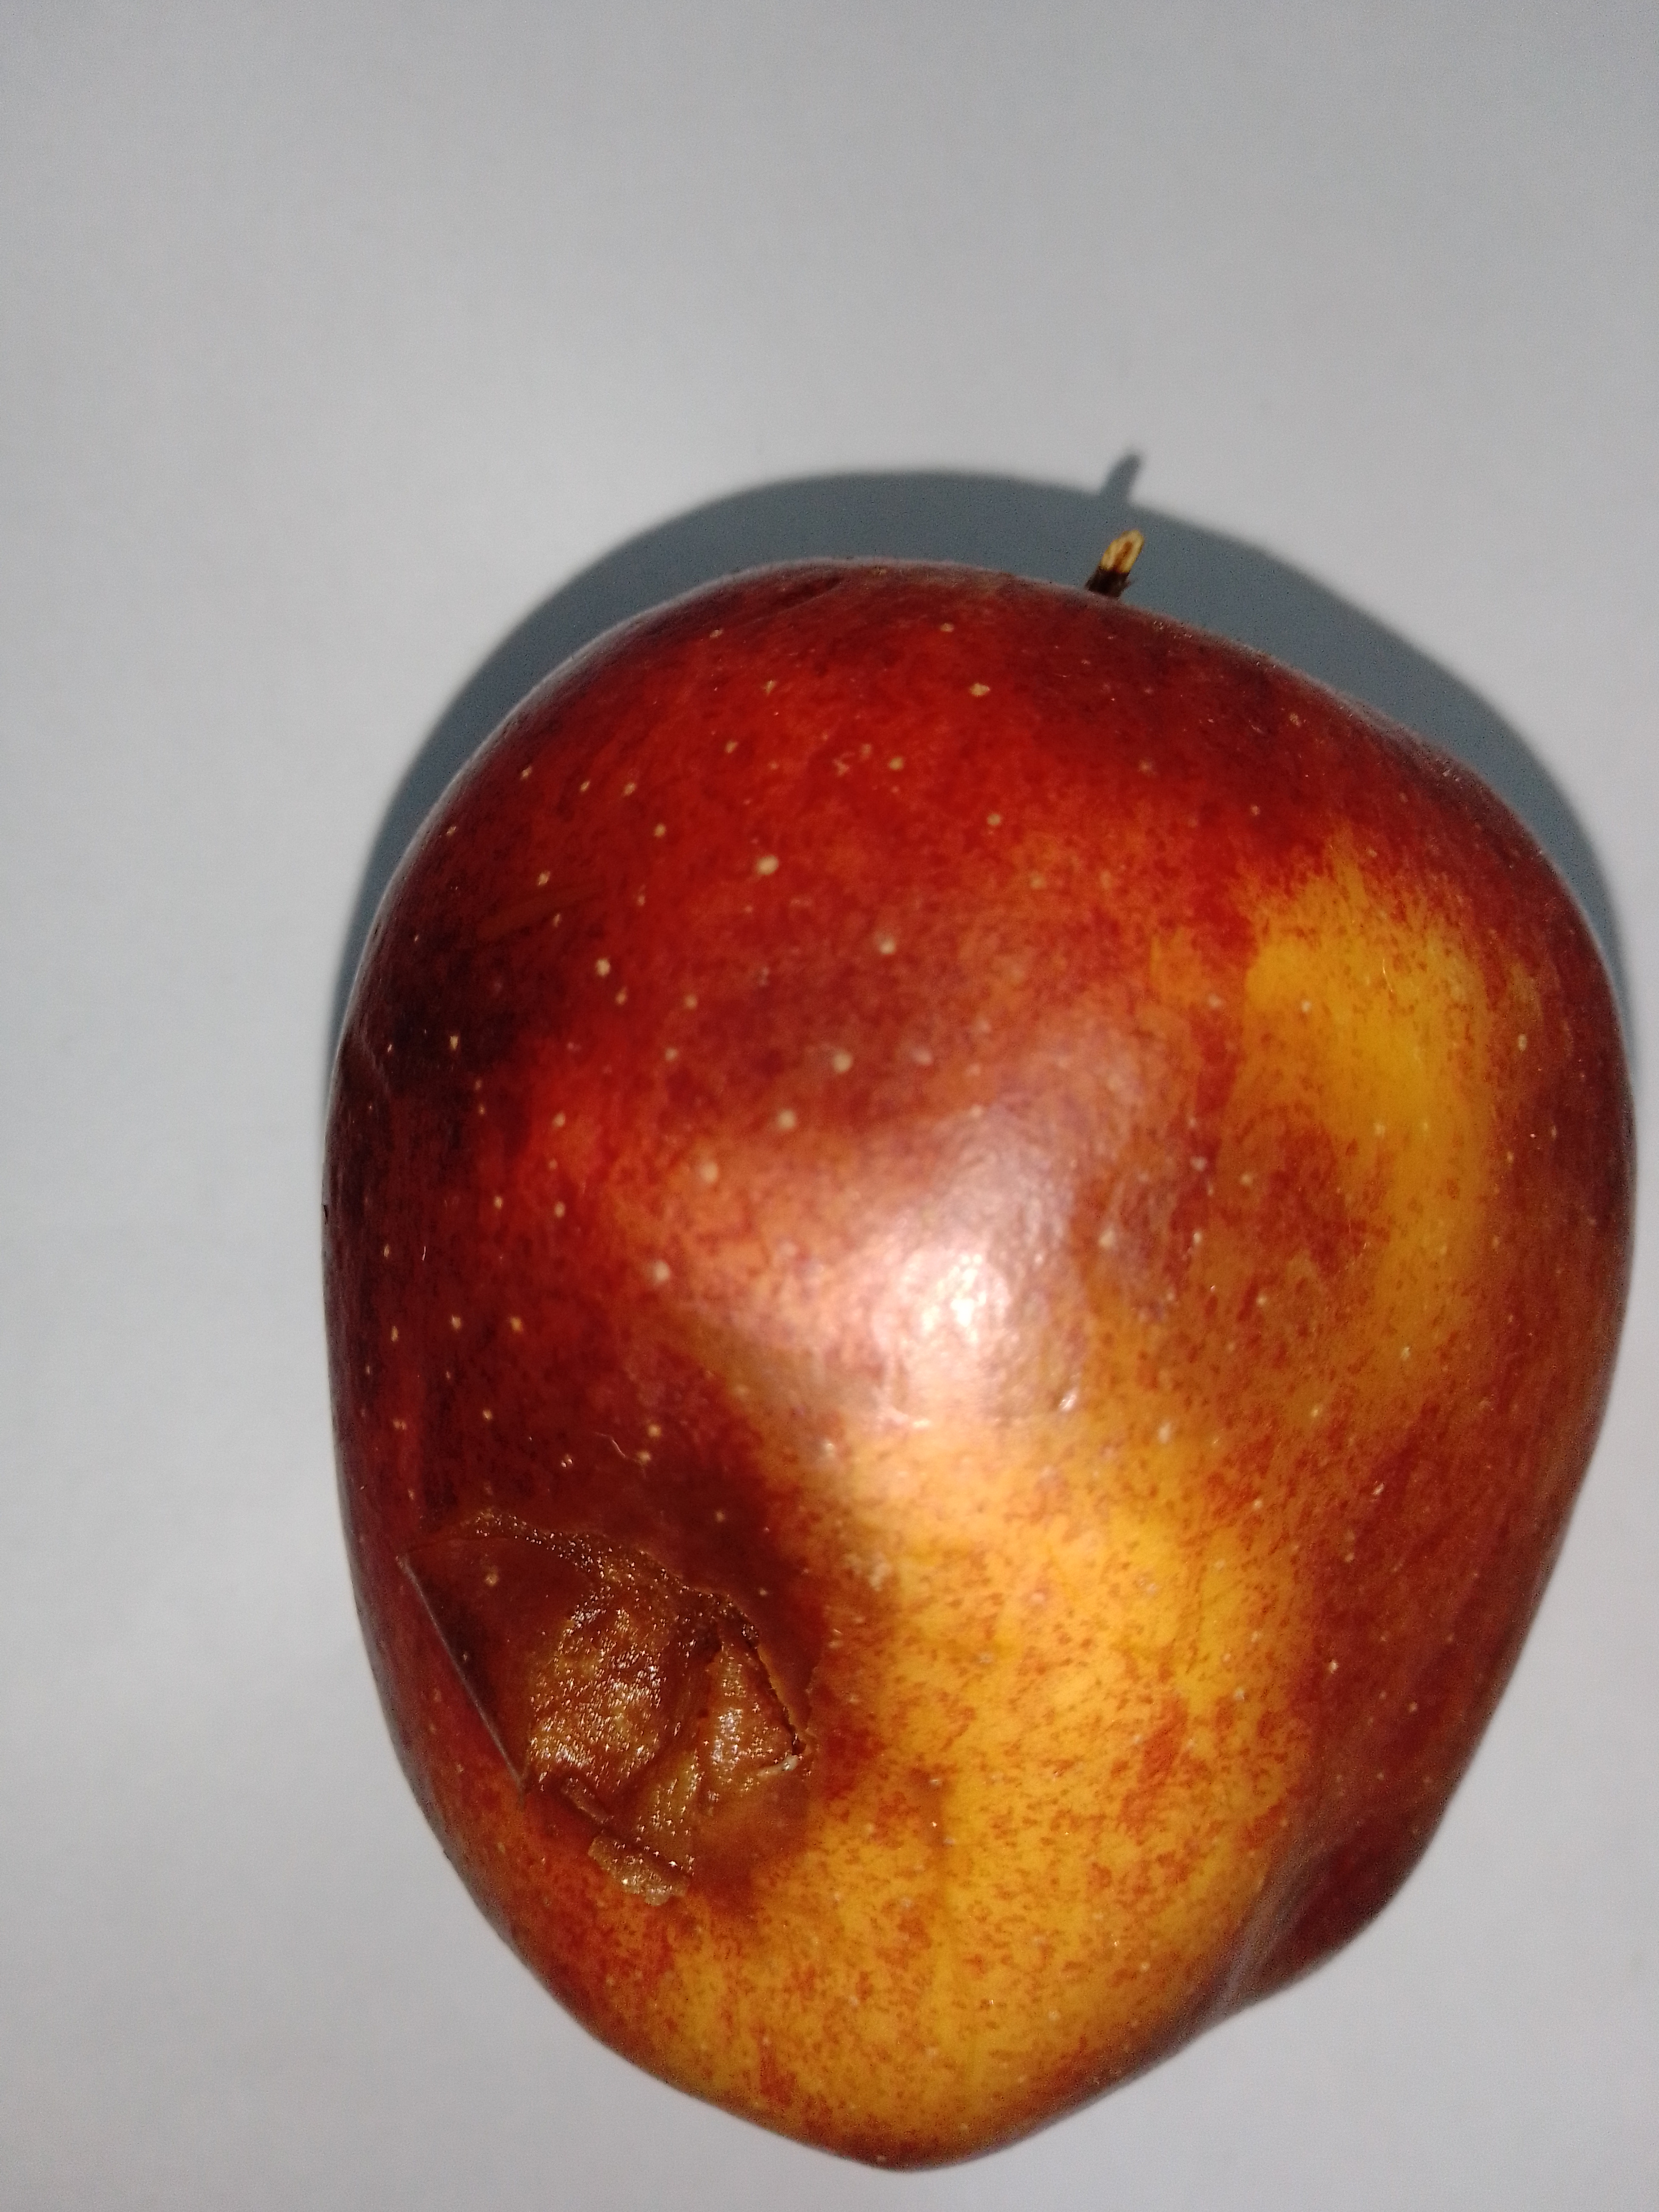
Fruit: apple
Condition: rotten